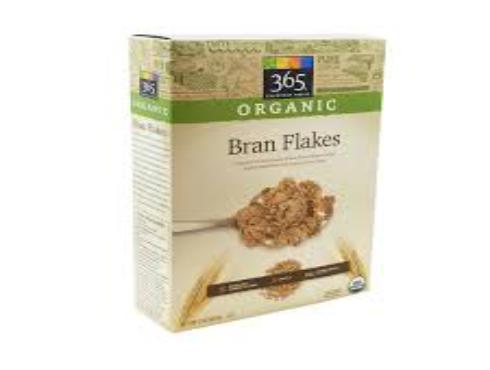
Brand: Bran Flakes
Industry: Food